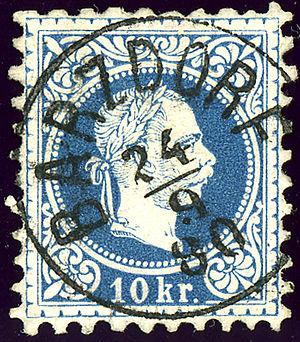
Bernartice est une commune du district de Jeseník, dans la région d'Olomouc, en République tchèque. Sa population s'élevait à 910 habitants en 2018.